Titelberg

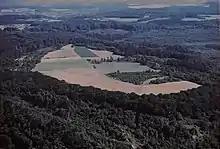

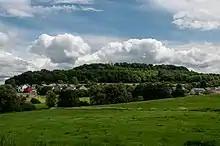

Titelberg is the site of a large Celtic settlement or oppidum in the extreme south west of Luxembourg. In the 1st century BCE, this thriving community was probably the capital of the Treveri people. The site thus provides telling evidence of urban civilization in the century before the Roman conquest.